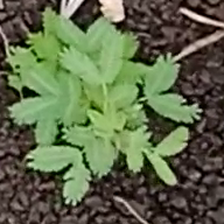
Weed species: Dwarf_cassia_(Chamaecrista pumila)